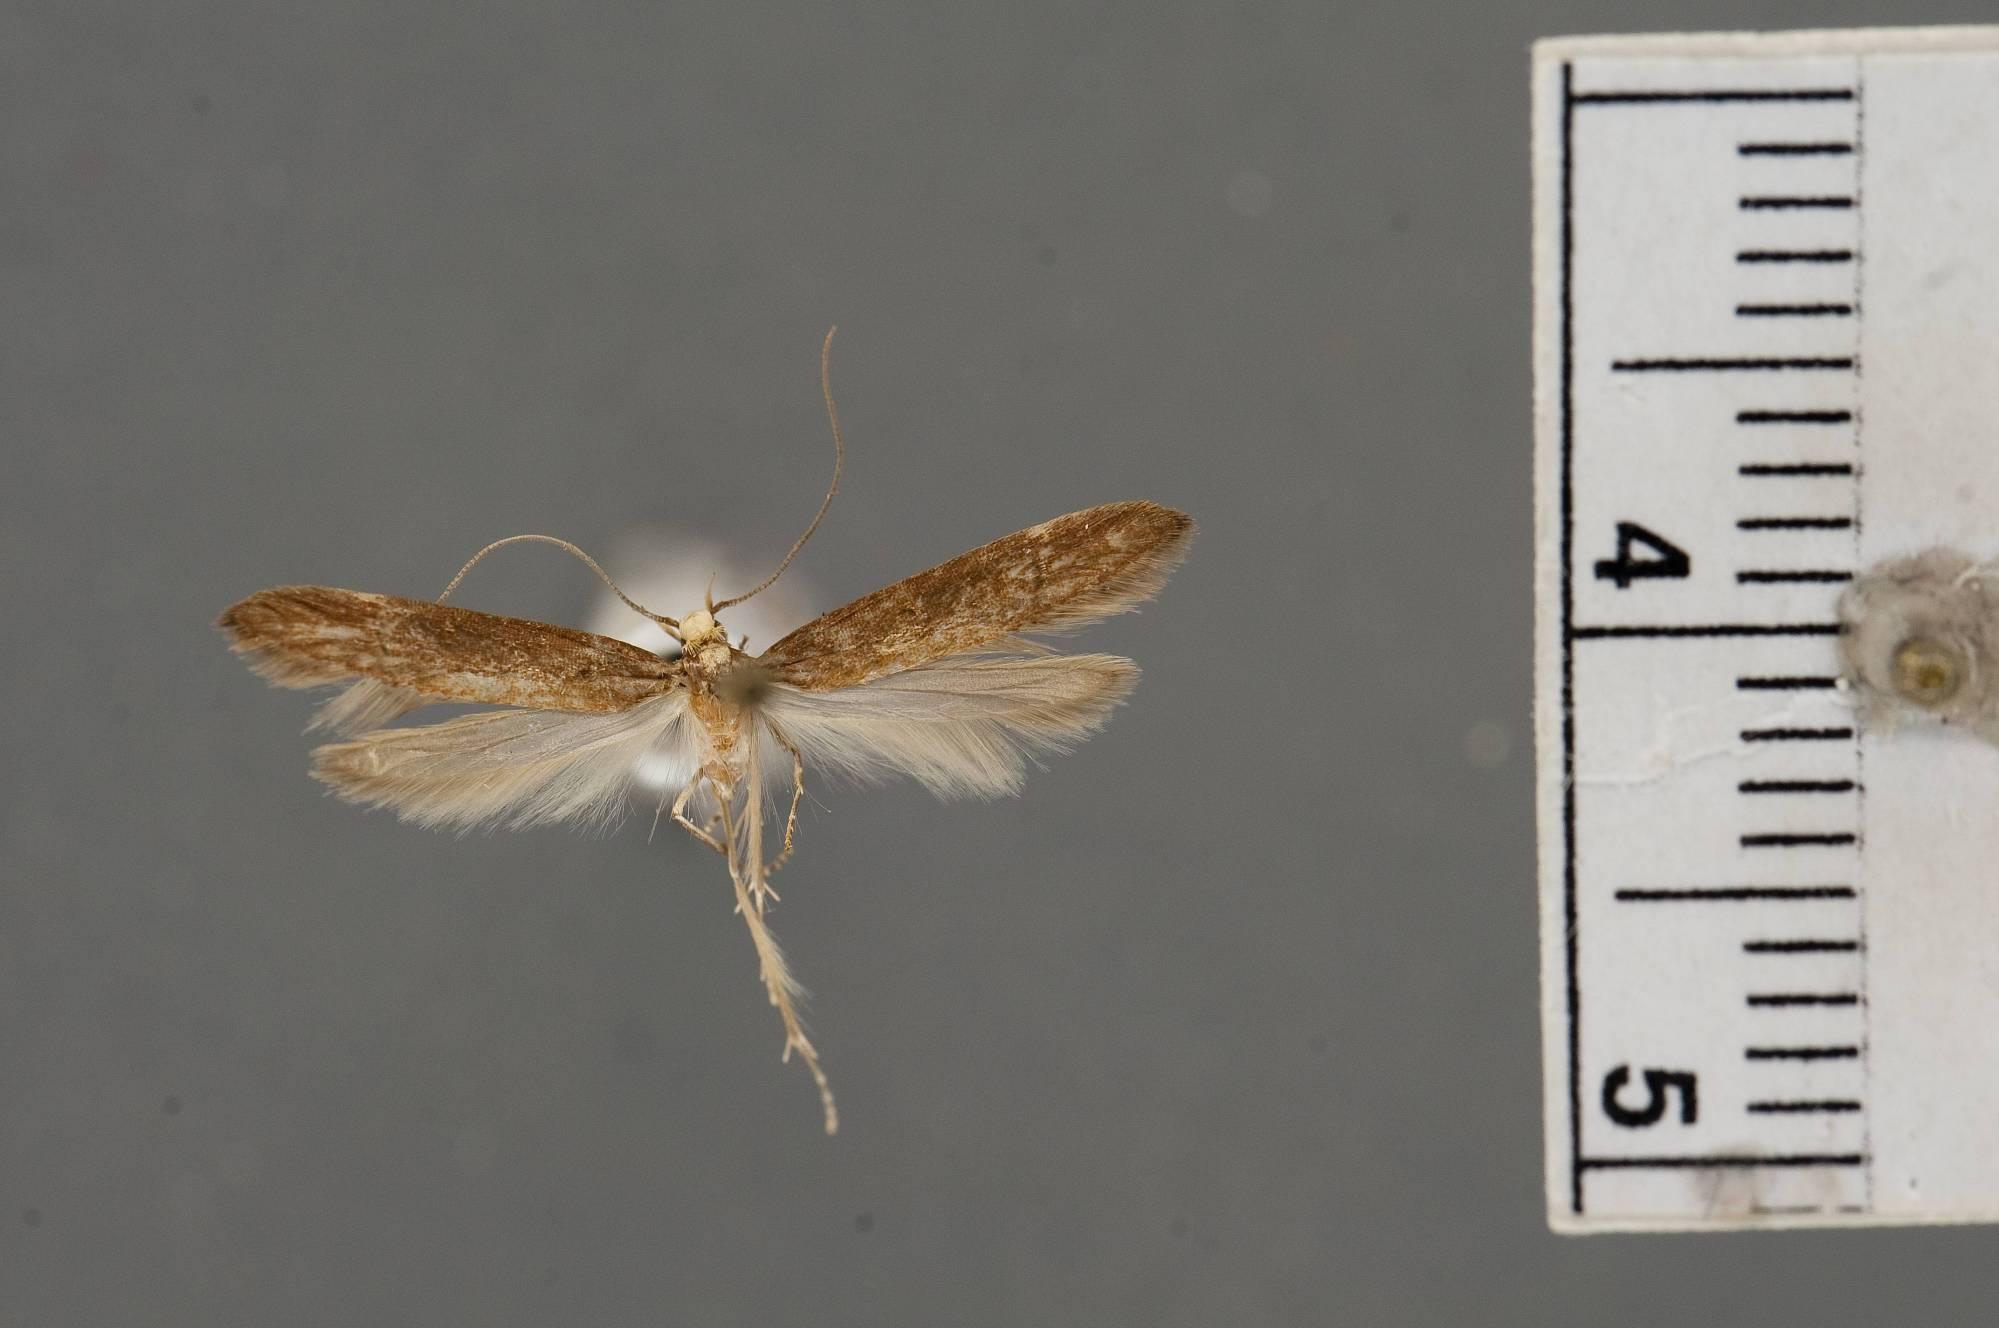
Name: Homoeoprepes sympatrica
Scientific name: Homoeoprepes sympatrica Clarke, 1962
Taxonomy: Animalia, Arthropoda, Insecta, Lepidoptera, Glossata, Elachistidae, Parametriotinae
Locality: Paramo de Parace, Lake San Rafael, 3570 m, Cauca, Colombia
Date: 27 Jan 1959